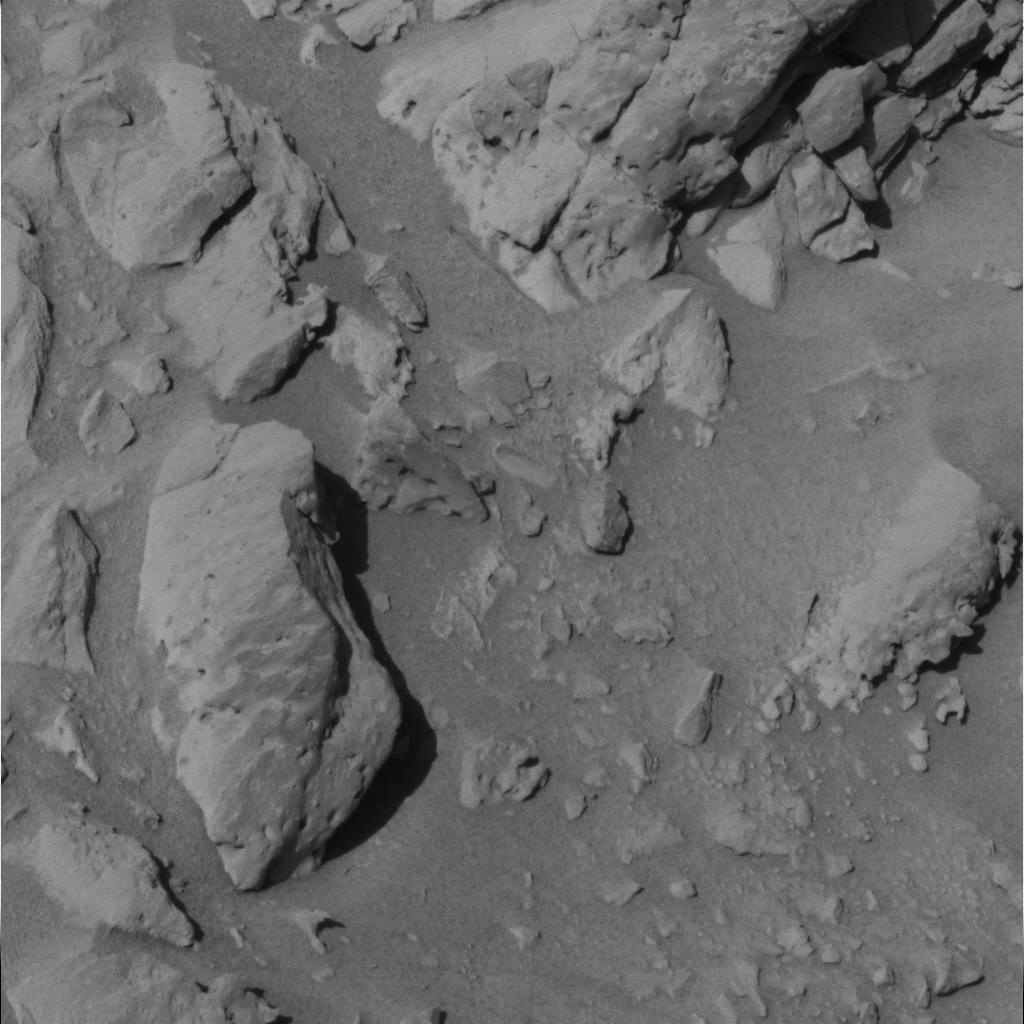
Surface features visible: Rock Outcrops, Clasts, Rock (Round Features), Soil, Nearby Surface